Yosef Tzvi Dushinsky (first Dushinsky rebbe)

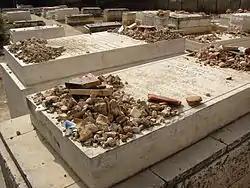
Graves of the First Dushinsky Rebbe, Rabbi Yosef Tzvi Dushinsky (foreground) and his son, the Second Dushinsky Rebbe, Rabbi Yisrael Moshe Dushinsky (background), in the Shaare Zedek Cemetery, Jerusalem.

In 1930, the Dushinsky family moved to the British Mandate of Palestine, settling in Jerusalem. Shortly after in 1932 came the death of the Chief Rabbi and founder of the Edah HaChareidis, Rabbi Yosef Chaim Sonnenfeld. Dushinsky was appointed as his successor. He founded a community of Hungarian Jews in Jerusalem, affiliated with the Perushim section of the Edah HaChareidis. This community gradually developed into a Hasidic dynasty, which is today headed by his grandson, who was named after him.